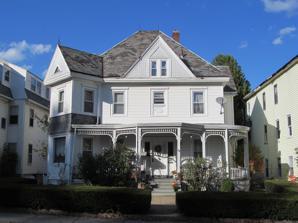
Building: House at 64 Main Street
Country: United States of America
Year built: 1898
Historic house in Massachusetts, United States United States historic place House at 64 Main Street U.S. National Register of Historic Places Show map of Massachusetts Show map of the United States Location 64 Main St., Southbridge, Massachusetts Coordinates 42°4′23″N 72°1′41″W / 42.07306°N 72.02806°W / 42.07306; -72.02806 Built 1898 Architectural style Queen Anne, Vernacular Queen Anne MPS Southbridge MRA NRHP reference No. 89000582 Added to NRHP June 22, 1989 The house at 64 Main Street in Southbridge, Massachusetts is a vernacular Queen Anne Victorian house built around the turn of the 20th century.  It was built for George Wells, president of the American Optical Company, as a property to rent to factory workers.  Its styling includes a wraparound porch, and diamond-pattern shingles in the gable end, as well as patternwork in the slate roof.  However, it also has some Colonial Revival details, including the window treatments and the front door surround. The house was listed on the National Register of Historic Places in 1989. See also House at 70–72 Main Street , an adjacent worker house also built by Wells National Register of Historic Places listings in Southbridge, Massachusetts National Register of Historic Places listings in Worcester County, Massachusetts References